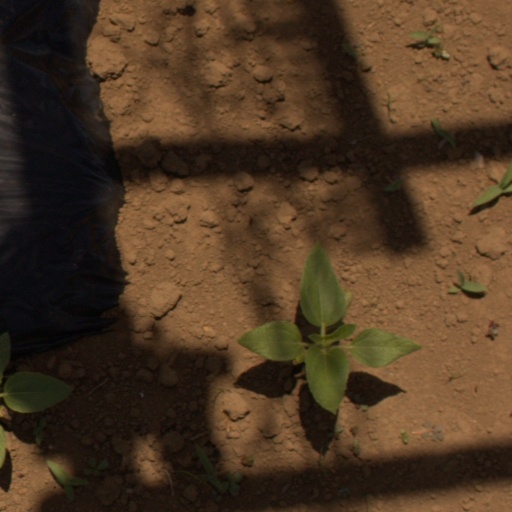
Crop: Jerusalem artichoke